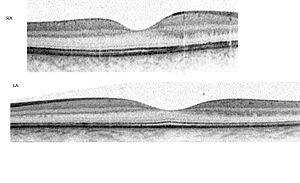
L’hypotrichose avec dégénérescence maculaire juvénile est une maladie congénitale extrêmement rare, caractérisée par une pousse clairsemée de cheveux dès la naissance accompagnée d’une dégénérescence maculaire progressive pouvant conduire jusqu’à la cécité complète.